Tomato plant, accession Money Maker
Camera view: bottom (45 deg); turntable rotation: 0 degrees
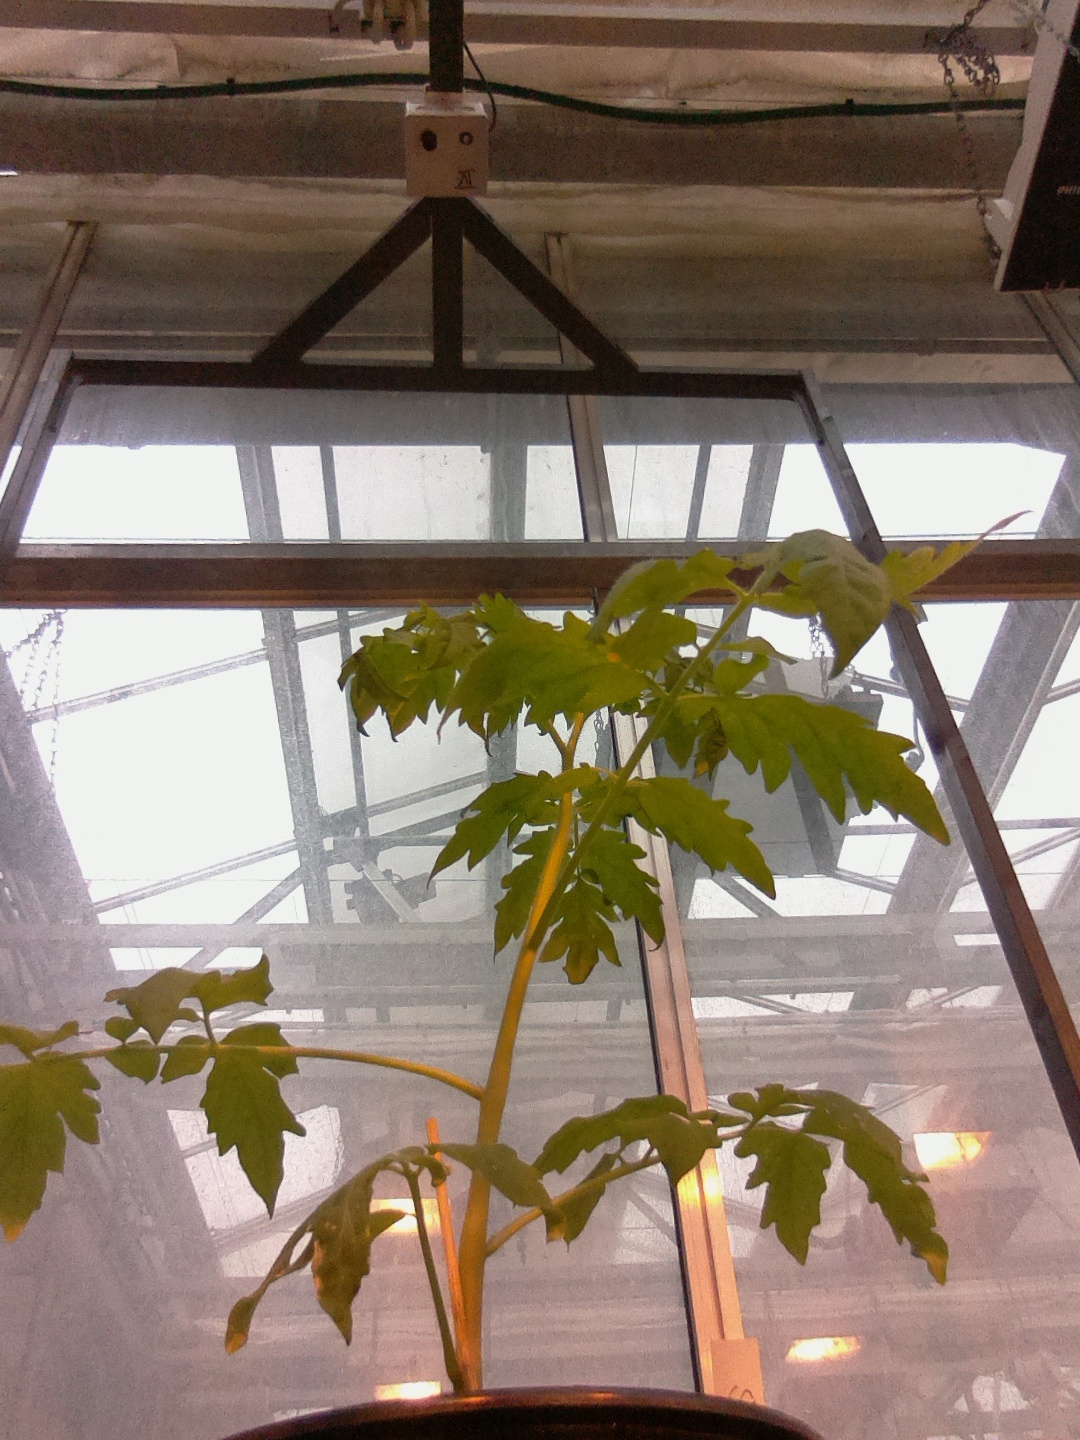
BBCH growth stage 14: 8 of true leaves visible